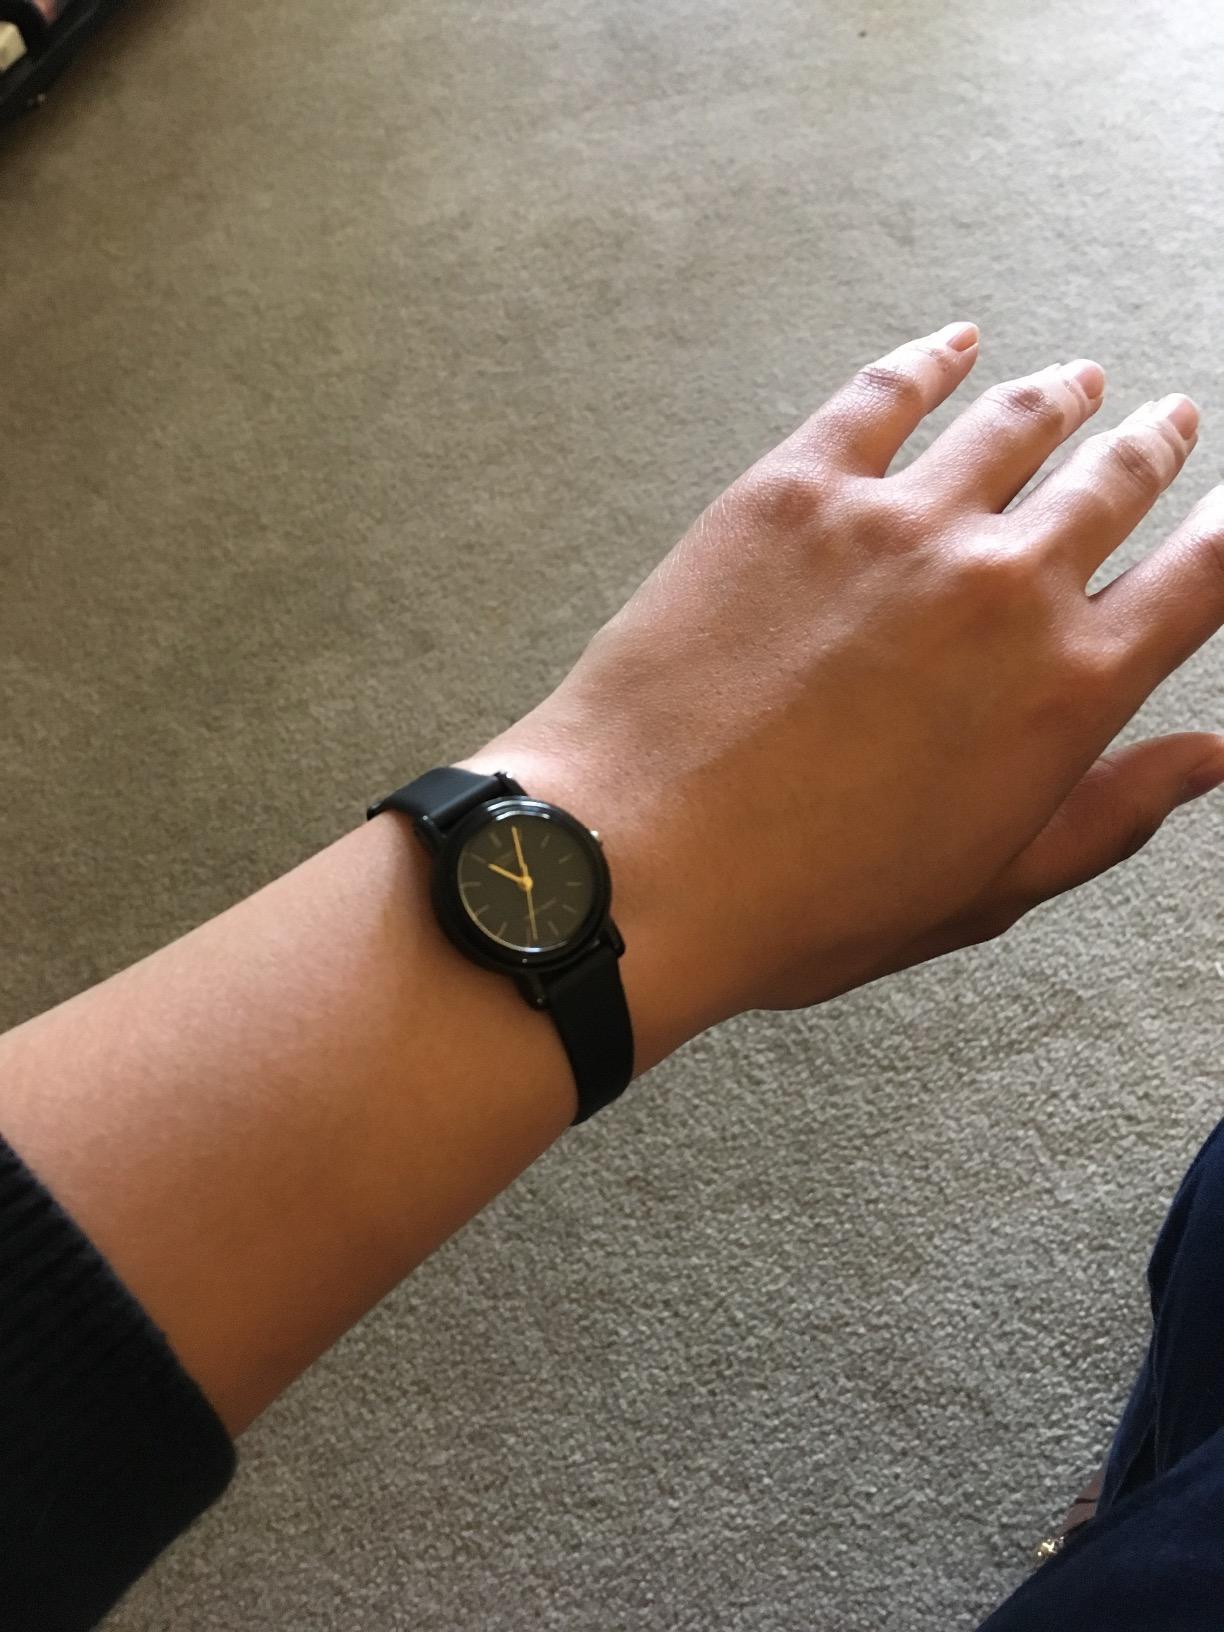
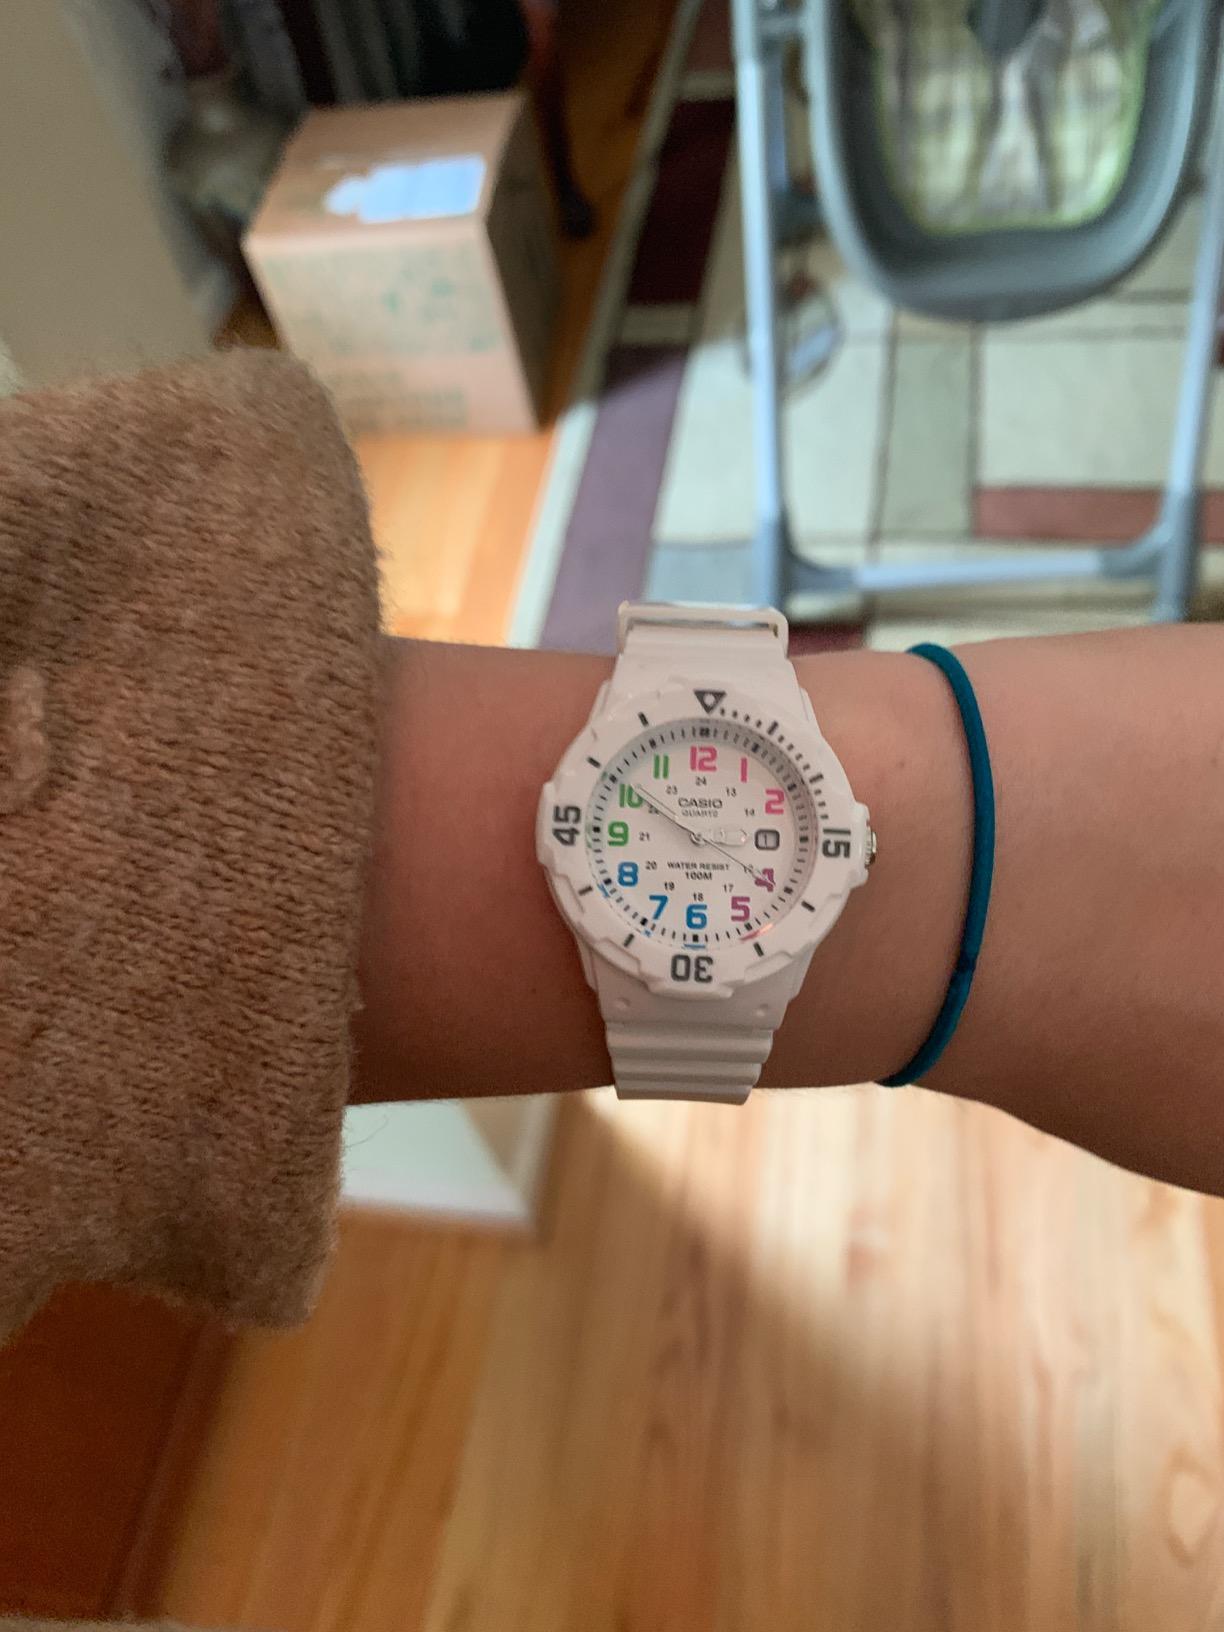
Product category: accessories_watch
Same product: no